Lou Rosenberg

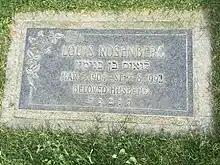

Rosenberg resided in San Francisco with his wife, Sylvia, after his baseball career was over. Rosenberg owned a plant nursery business, Sunset Garden Supply. During an interview, when asked who the greatest baseball player of all time was, Rosenberg answered Ty Cobb. He died on September 8, 1991, in San Francisco. He was buried at Eternal Home Cemetery in Daly City, California.